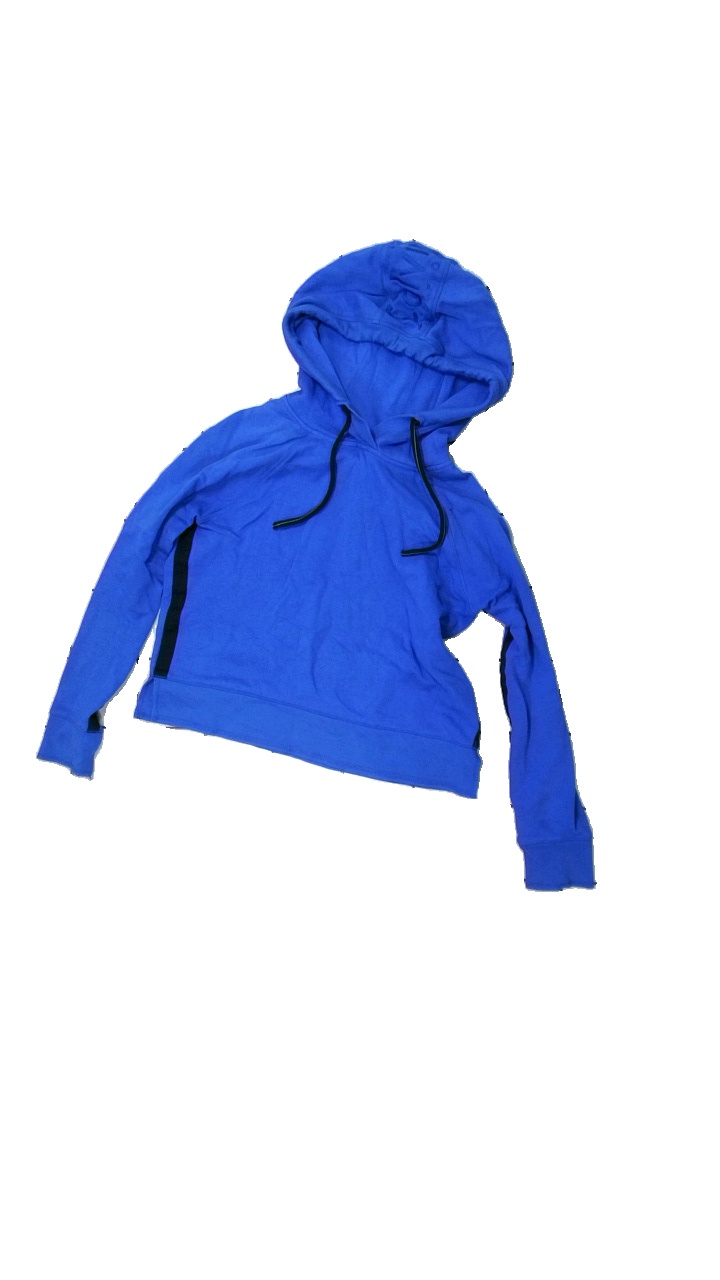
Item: Hoodie (Ladies)
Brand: Calvin Klein
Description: Blue hoodie with black panelling
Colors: Blue
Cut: Regular
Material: unknown
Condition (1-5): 2
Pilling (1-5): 5
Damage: stain
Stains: Minor
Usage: Export
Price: <50